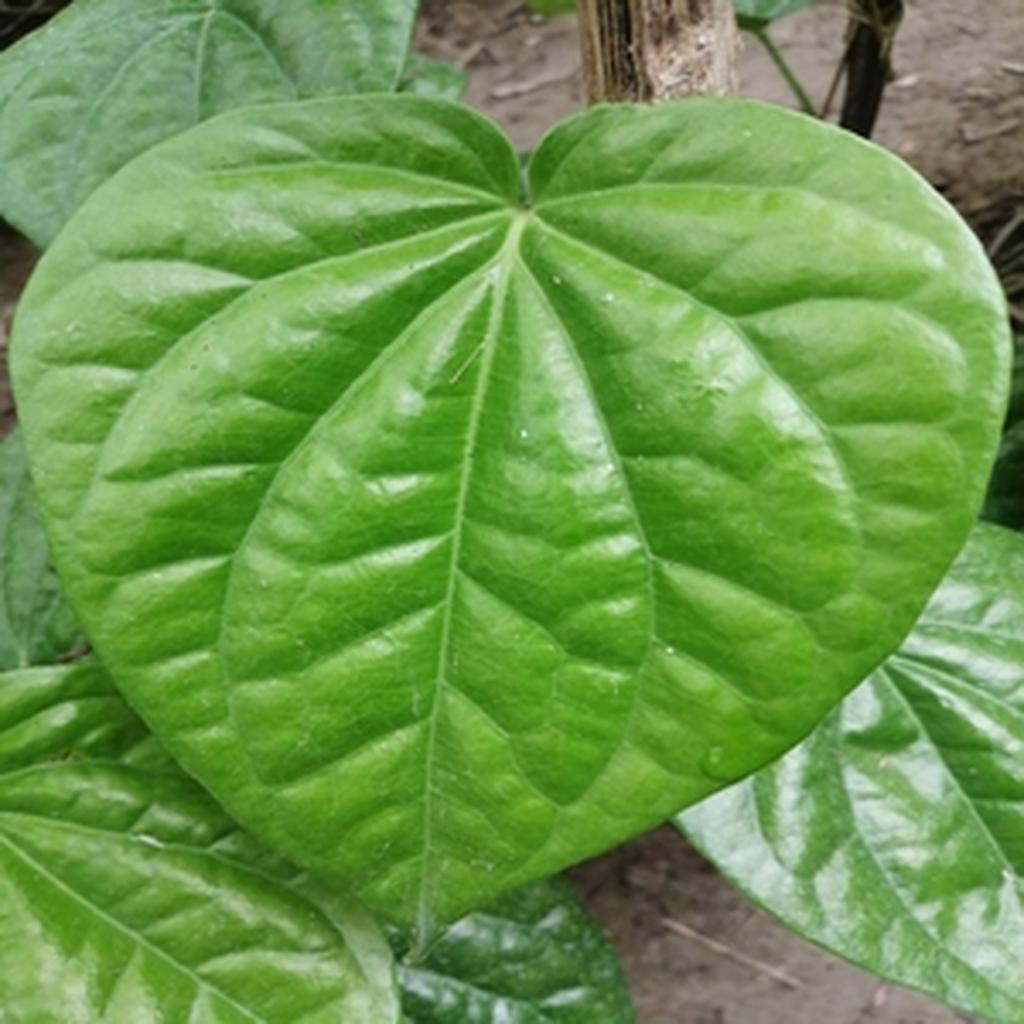
Label: Healthy_Leaf